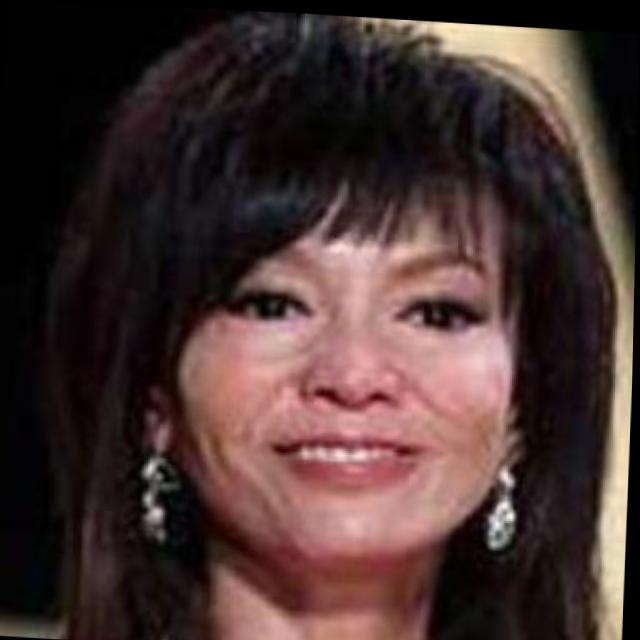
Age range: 21-44